British Army during the Second World War

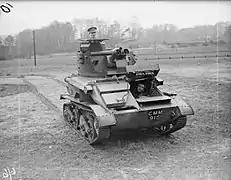
The Light Tank Mk VI. When the Battle of France began, the majority of the tanks possessed by the BEF were Mark VI variants.

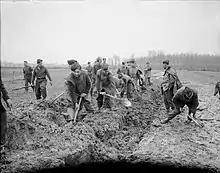
Men of 'B' Company of the 1st Battalion, Royal Irish Fusiliers digging trenches in Nomain, France, 29 February 1940.

The Local Defence Volunteers (LDV) was formed in May 1940 and renamed the Home Guard in July 1940. Civilians aged between 17 and 65, who were not in military service, were asked to enlist in the LDV. The response was 250,000 volunteers attempting to sign up in the first seven days and reached 1.5 million volunteers by July. The LDV had achieved official legal status on 17 May when the Privy Council issued the "Defence (Local Defence Volunteers) Order in Council", and orders were issued from the War Office to regular Army Headquarters throughout Britain explaining the status of LDV units. Volunteers would be divided into sections, platoons and companies but would not be paid and leaders of units would not hold commissions or have the power to command regular forces.The issue of weapons to LDV and then Home Guard units was solved when emergency orders were placed for First World War vintage Ross Rifles from Canada and Pattern 1914 Enfield and M1917 Enfield rifles from the United States. The Home Guard were stood down on 3 December 1944 and disbanded on 31 December 1945.